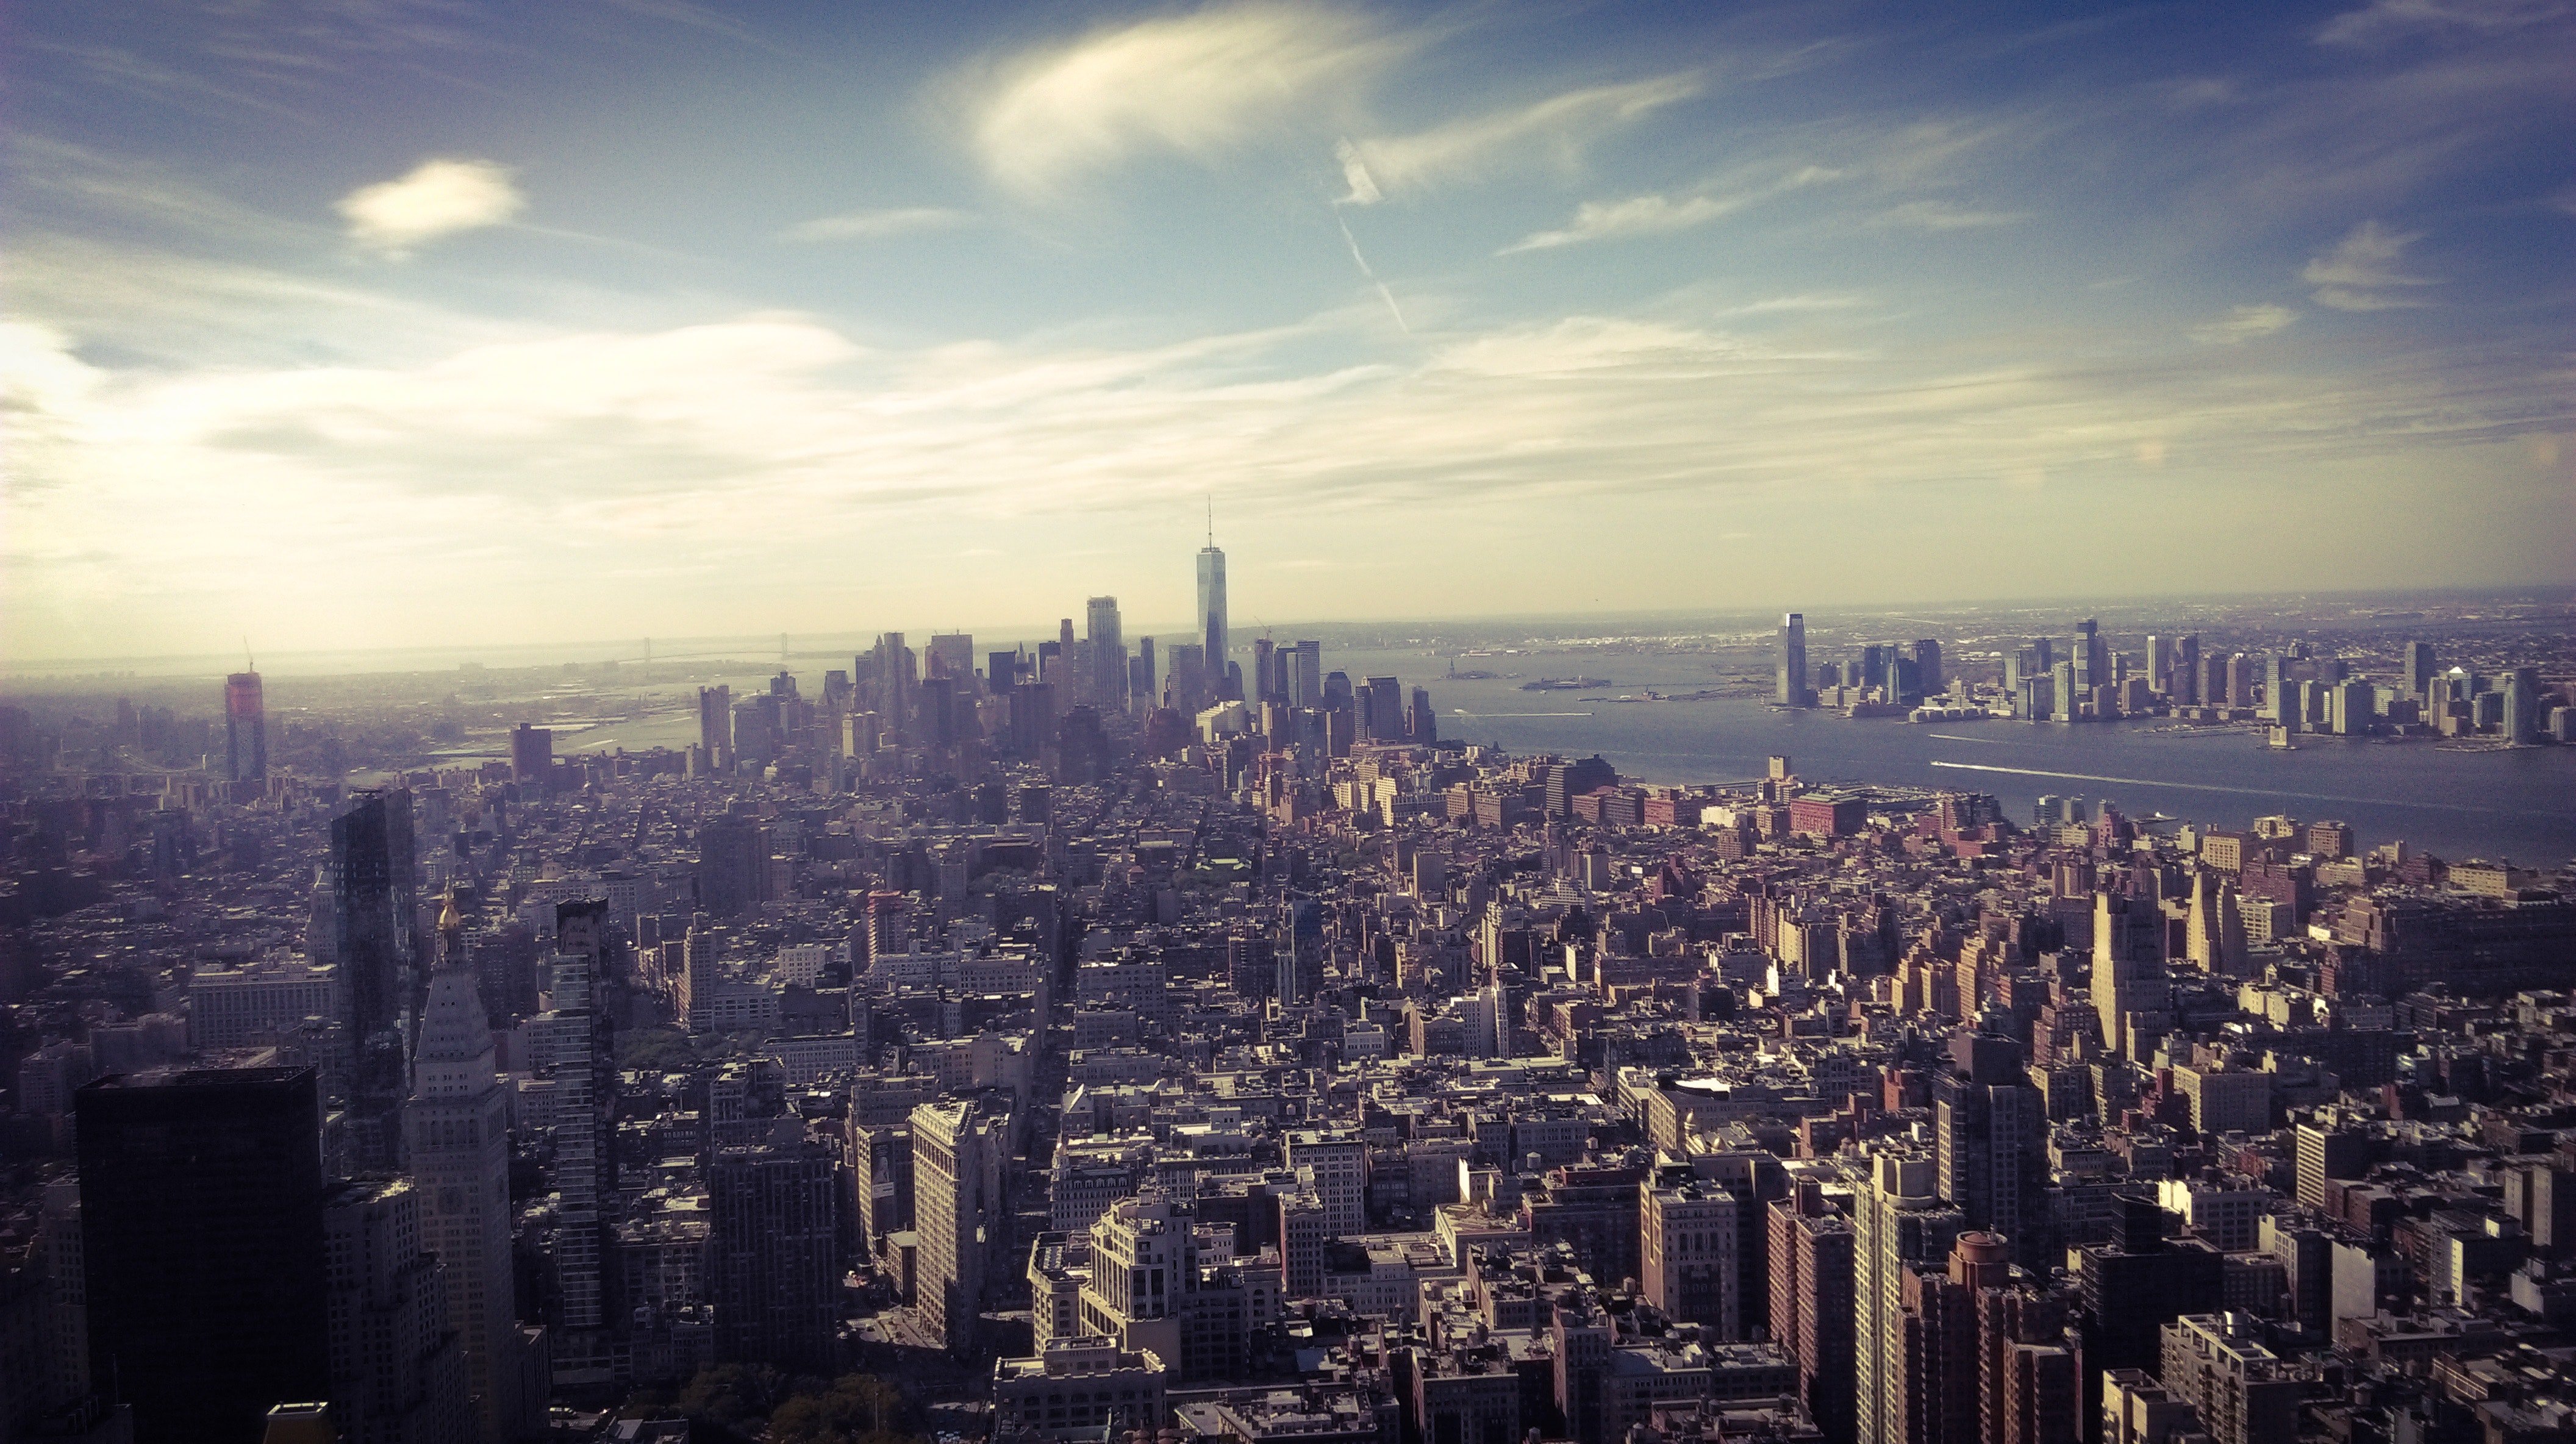
metropolitan area, cityscape, urban area, metropolis, city, sky, daytime, skyline, skyscraper, human settlement, tower block, aerial photography, downtown, bird's eye view, landmark, horizon, cloud, building, landscape, atmosphere, architecture, photography, tower, urban design, residential area, world, suburb, space, evening, panorama, mixed use, tourism